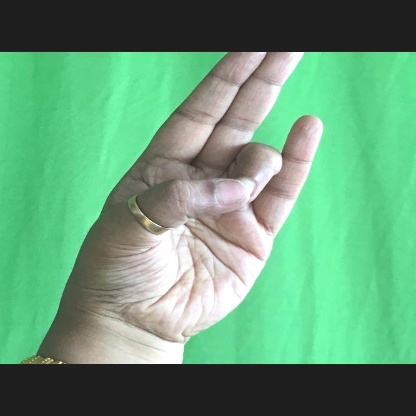
Mudra: Mayura